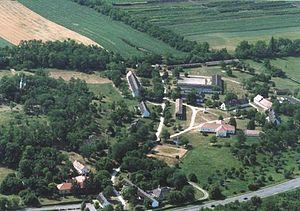
Szántód est un village et une commune du comitat de Somogy en Hongrie.